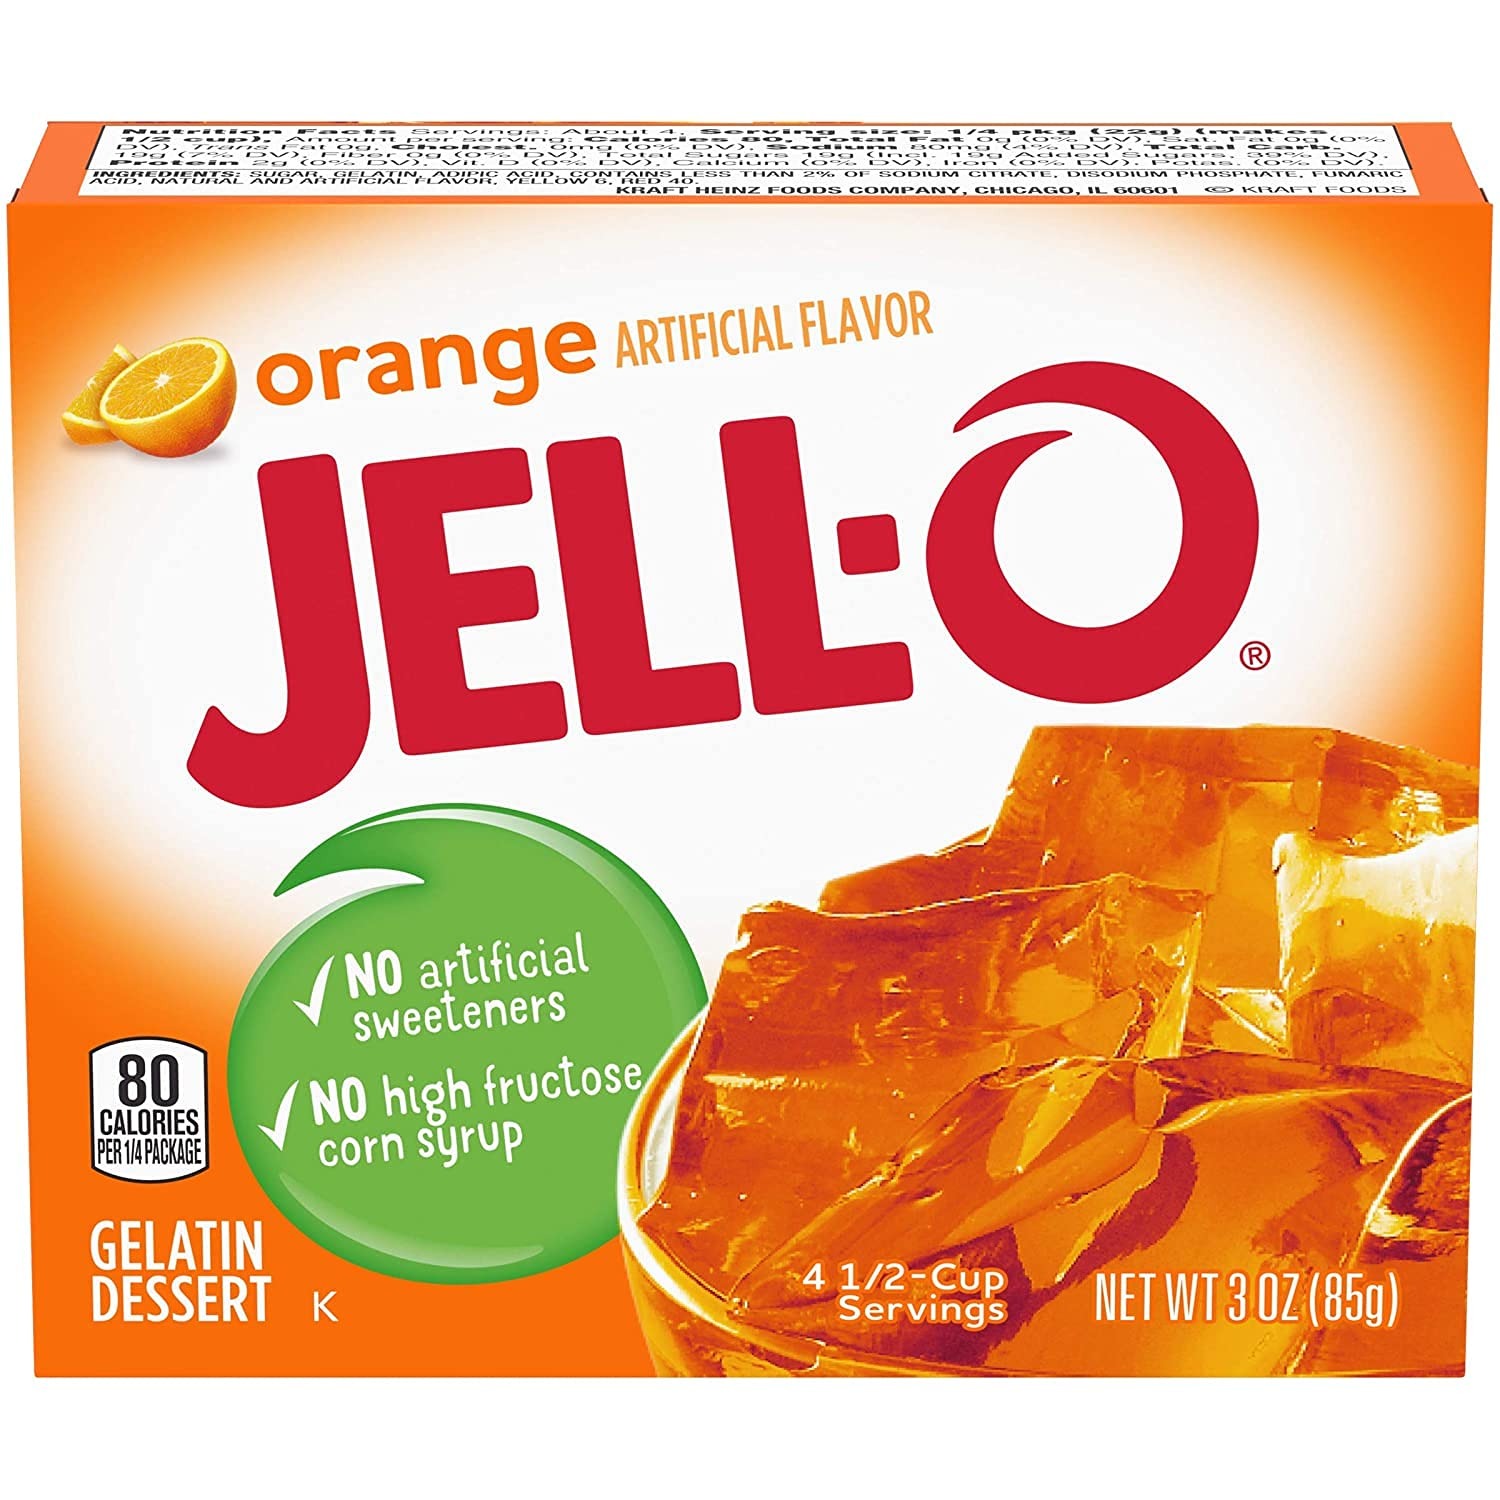
Item Name: Jell-o, Gelatin Dessert, Orange (Pack of 2)
Value: 6.0
Unit: Ounce

Price: 1.99